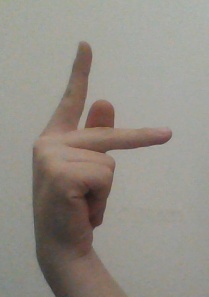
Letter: dha